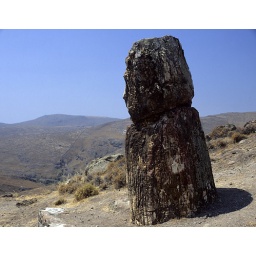
Stone tree in the park of fossil forest in Lesvos island